Extreme Prejudice (film)

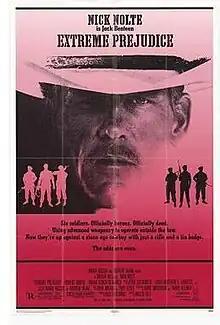
Theatrical release poster

Extreme Prejudice is a 1987 American neo-Western action thriller film directed by Walter Hill, from a screenplay by Harry Kleiner and Deric Washburn, from a story by John Milius and Fred Rexer. It stars Nick Nolte and Powers Boothe, with a supporting cast including Michael Ironside, María Conchita Alonso, Rip Torn, William Forsythe, and Clancy Brown.